Ahmad Gohari

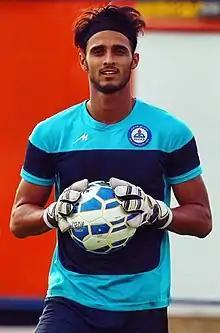
Gohari in Pars Jonoubi Jam training 2017

Ahmad Gohari (""; born 12 January 1996) is an Iranian professional footballer who plays as a goalkeeper for Persian Gulf Pro League club Esteghlal Khuzestan.